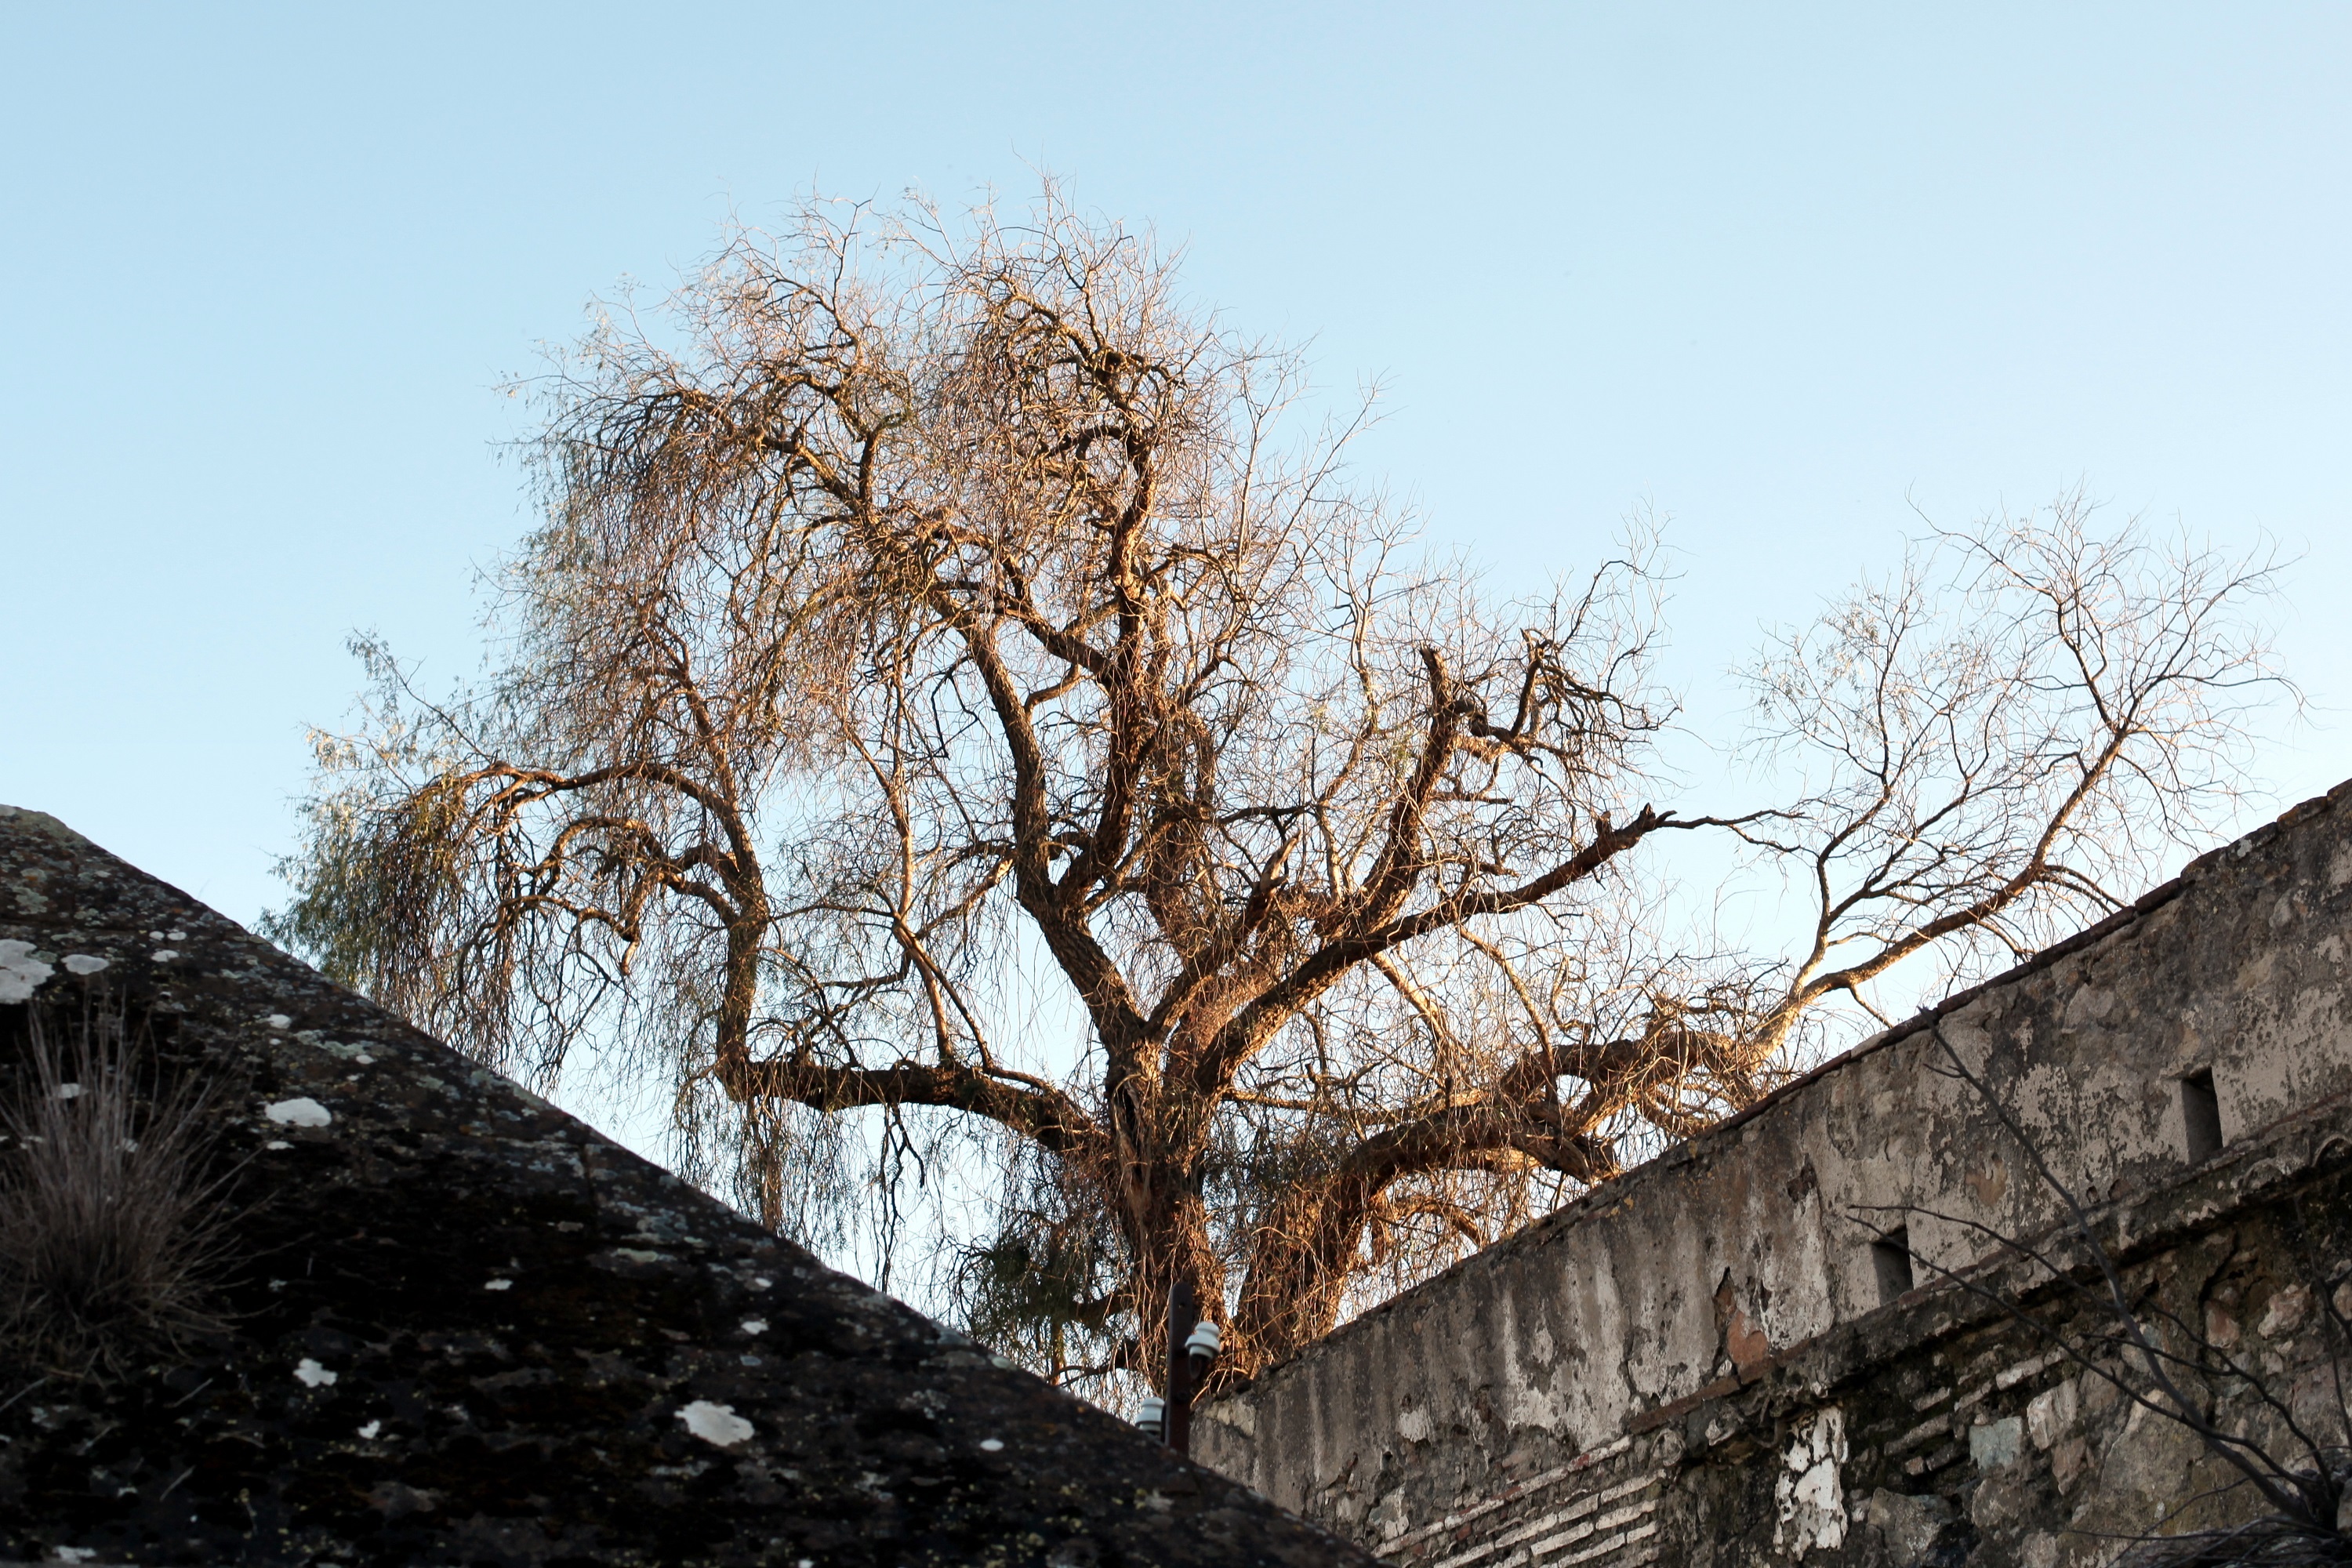
tree, nature, branch, snow, winter, plant, wood, flower, spring, autumn, season, rural area, woody plant